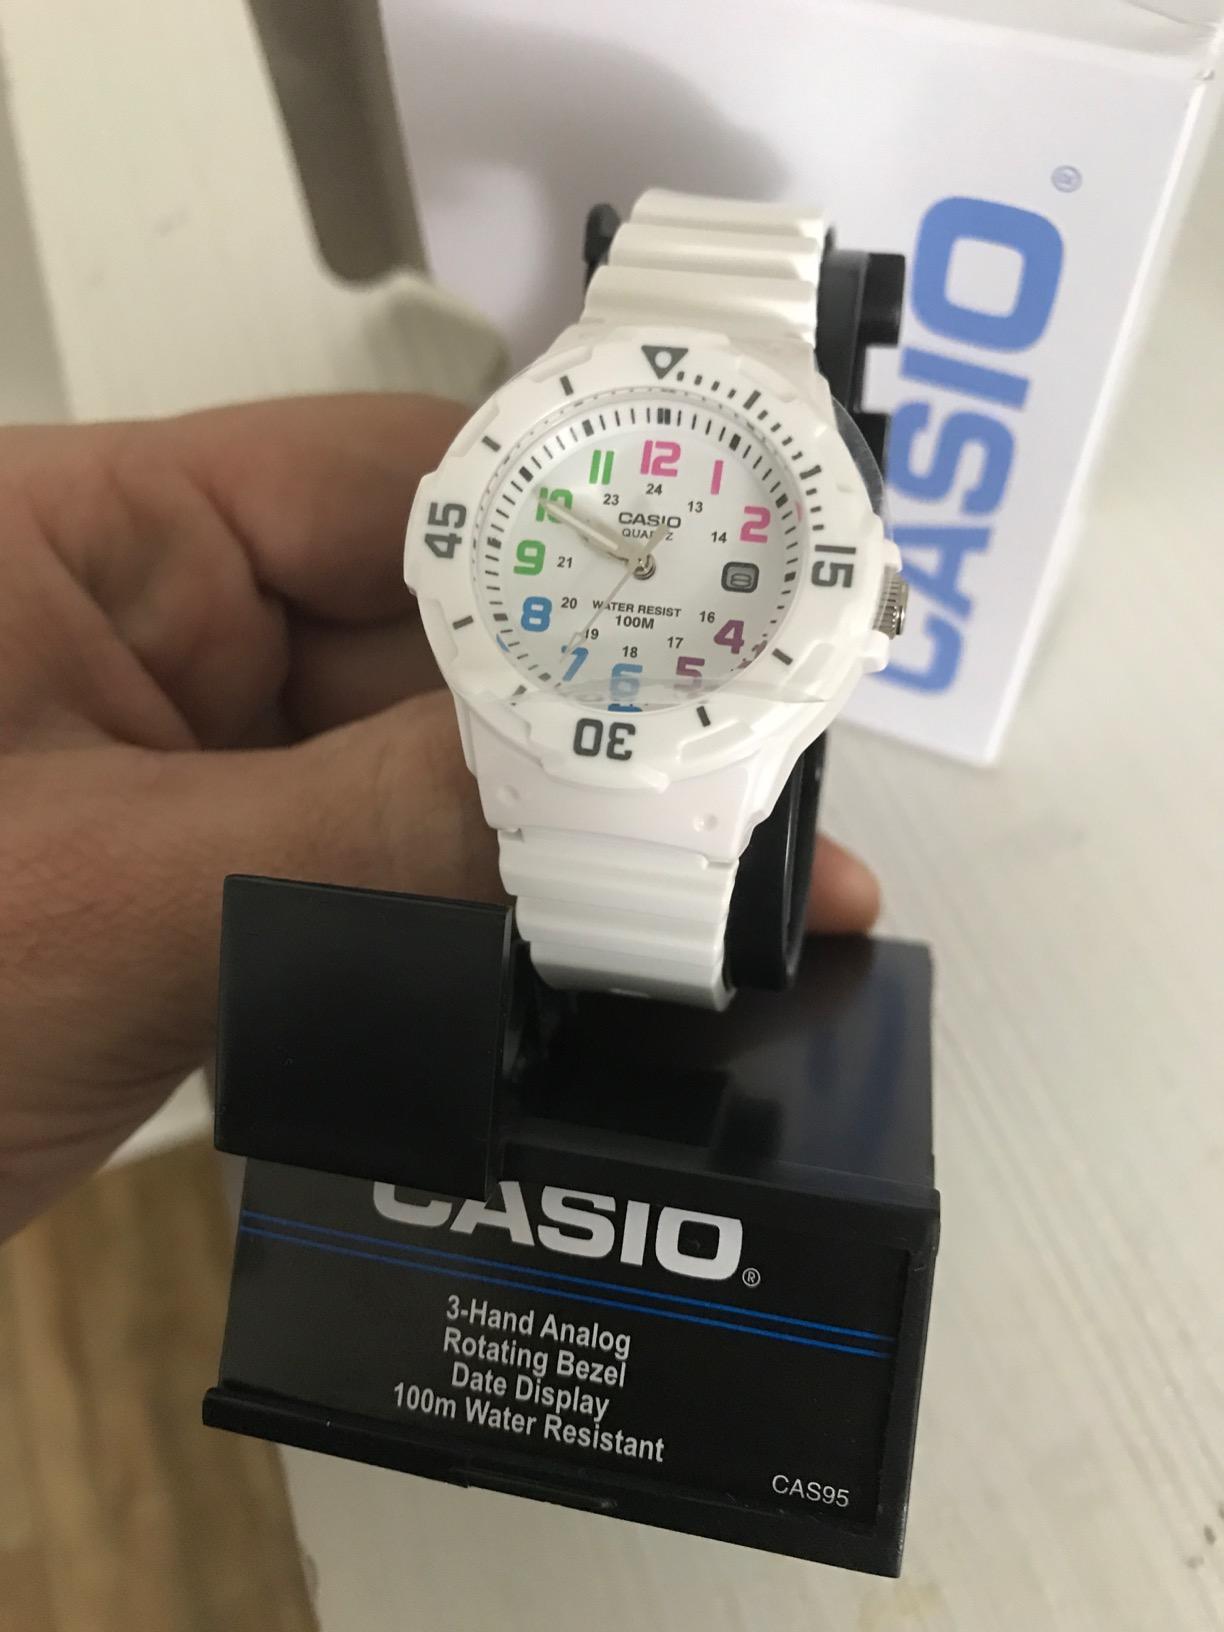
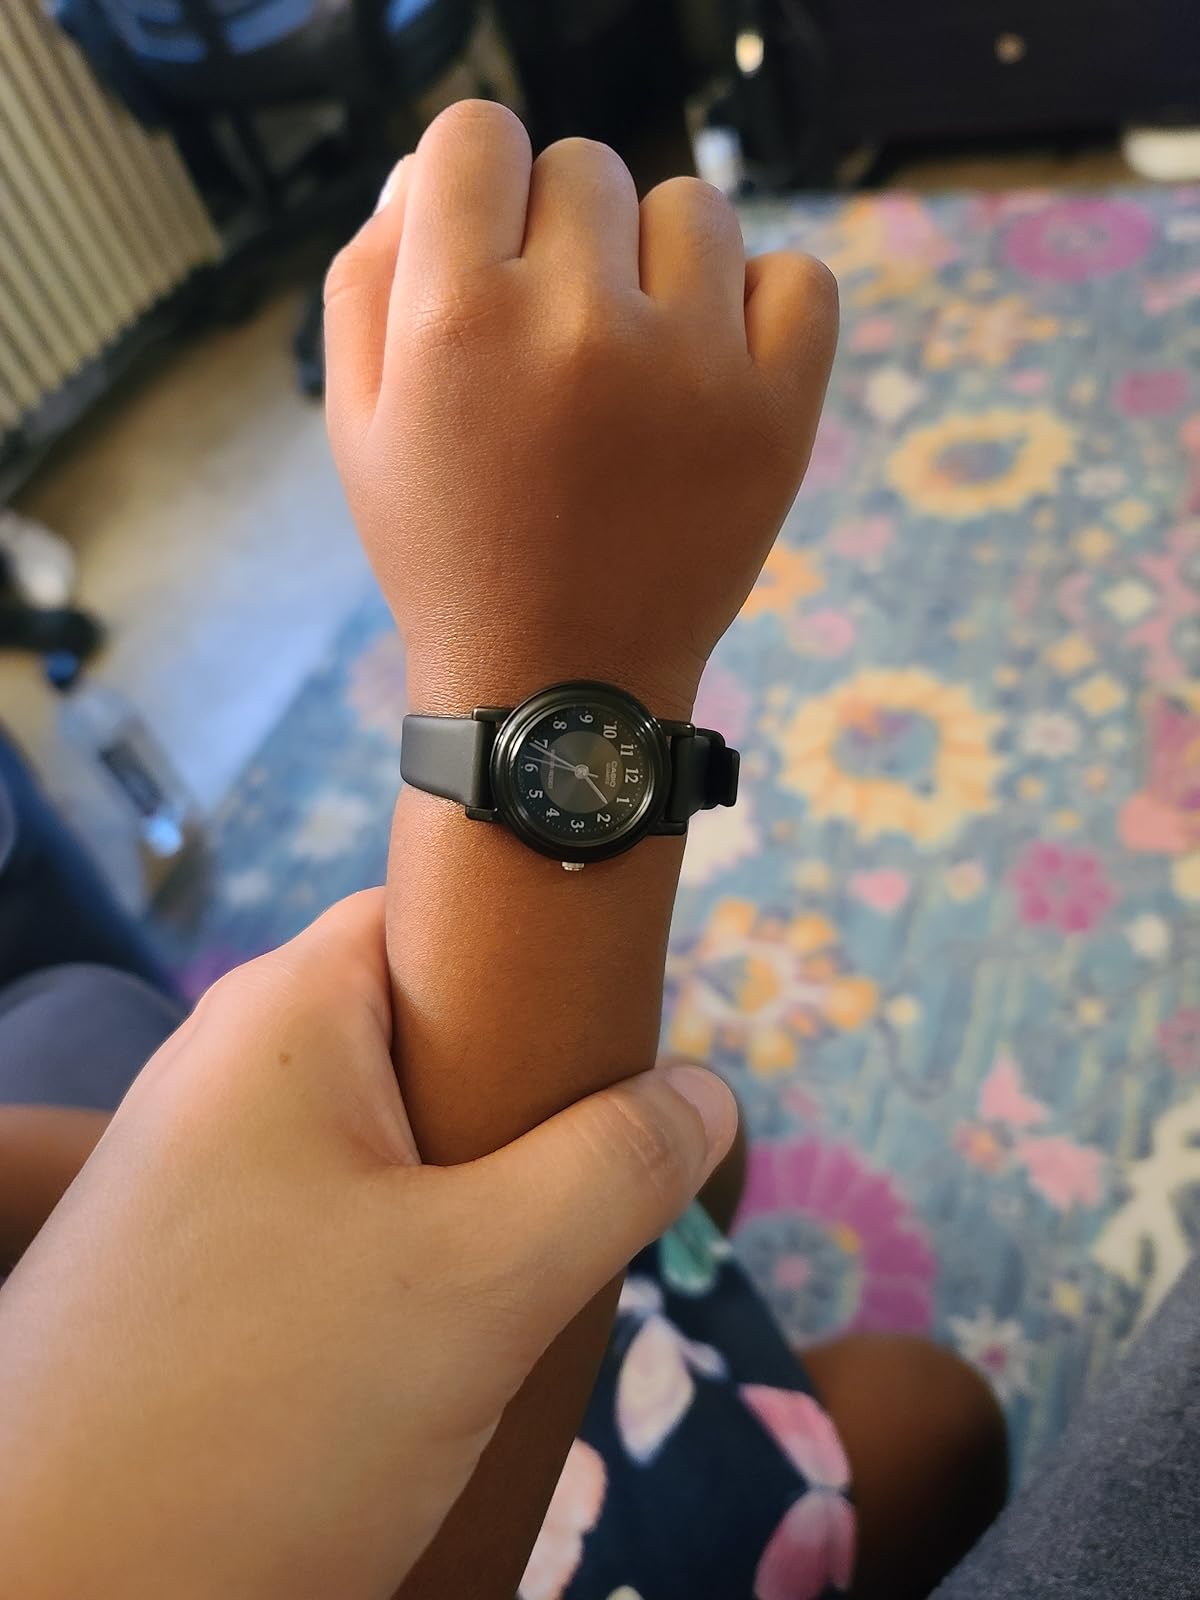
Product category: accessories_watch
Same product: no